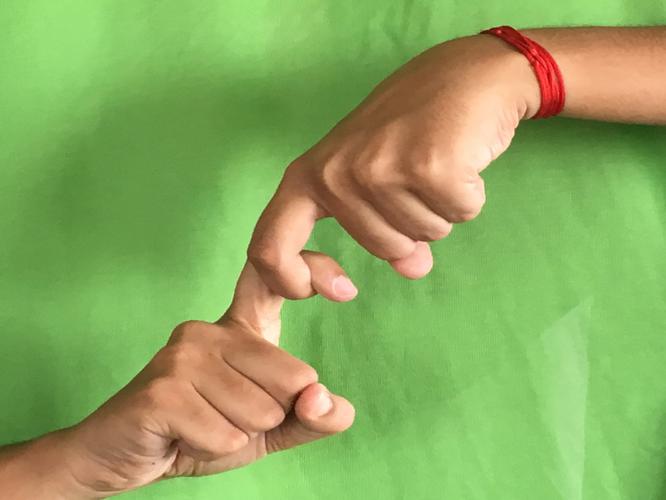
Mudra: Pasha
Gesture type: double_hand